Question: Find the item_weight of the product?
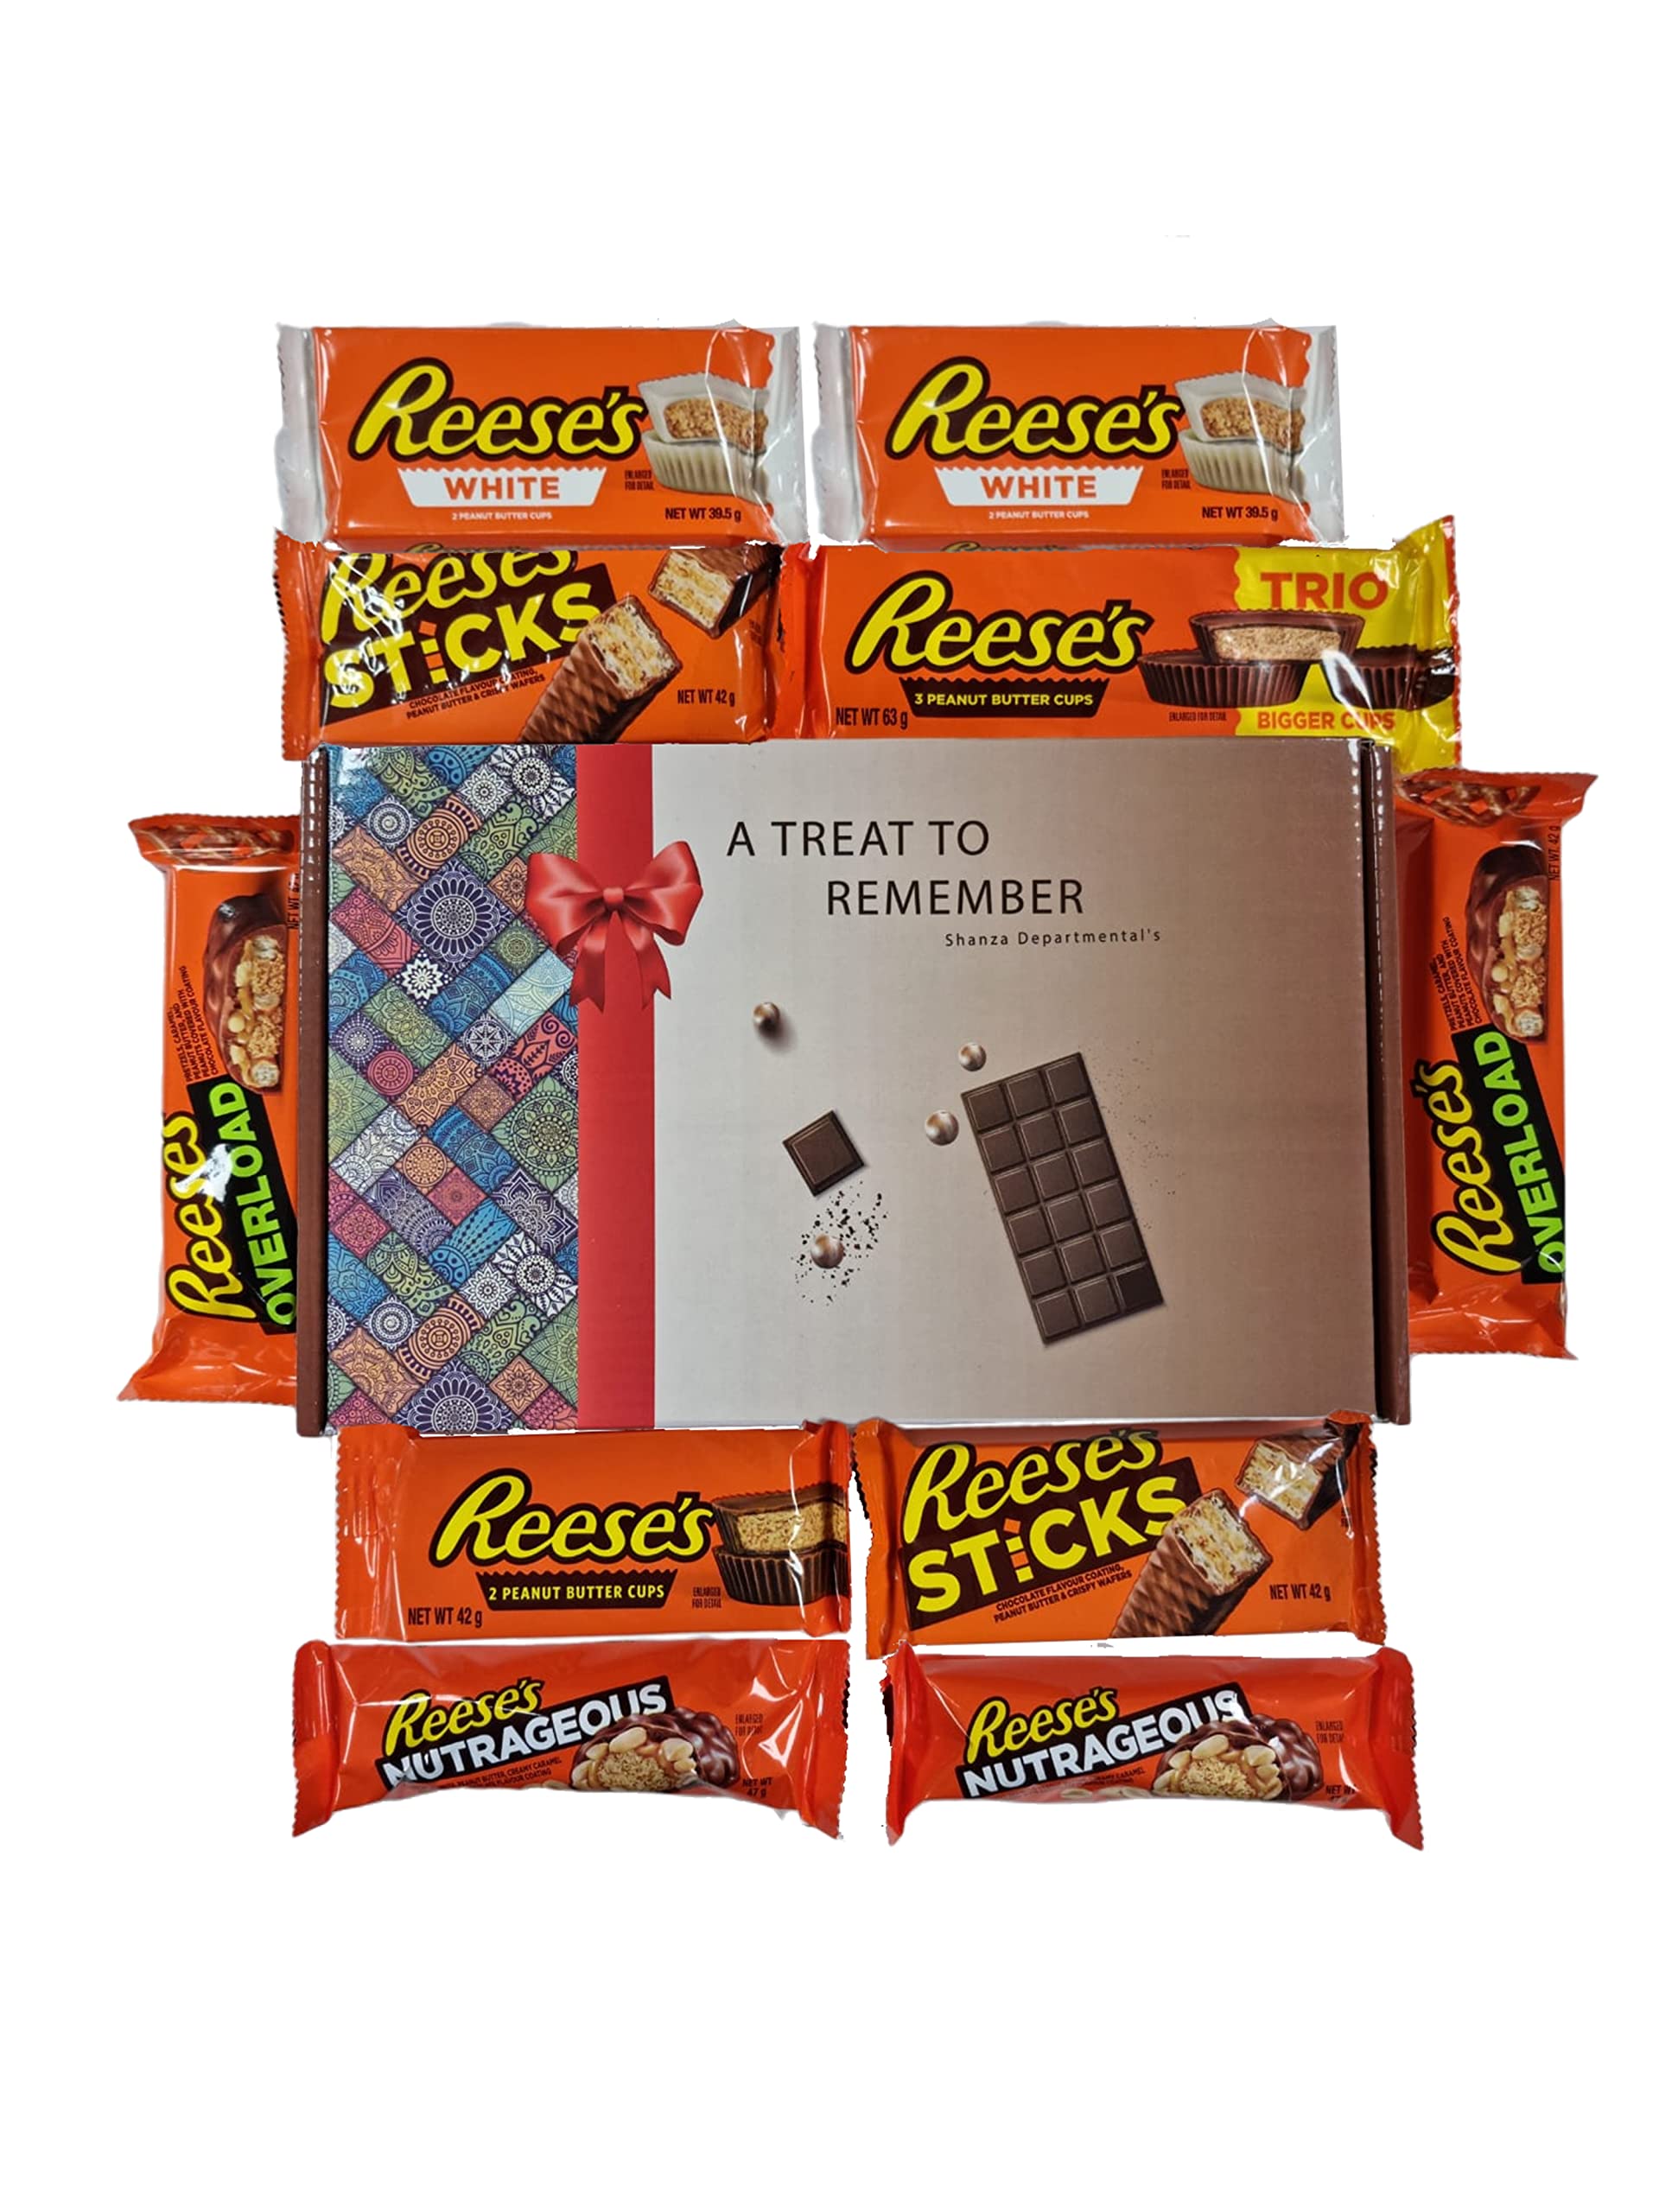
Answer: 39.5 gram